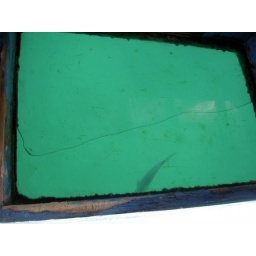
A fish beneath the glass bottom boat